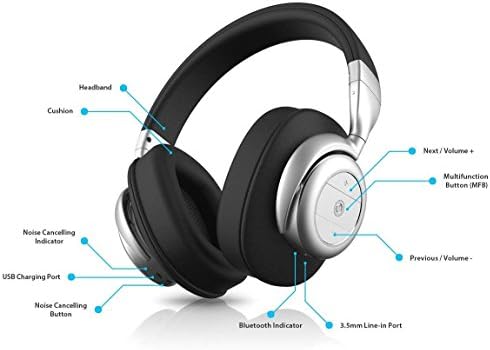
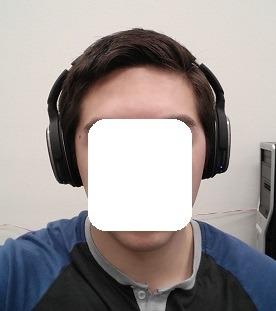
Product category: headphones
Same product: no